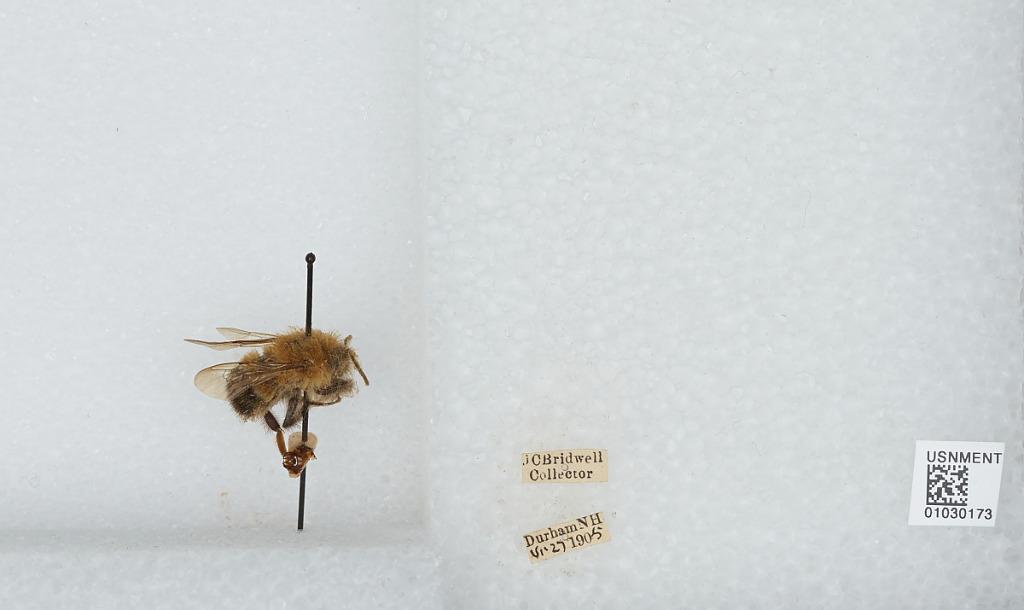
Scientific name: Bombus (Pyrobombus) vagans vagans Smith
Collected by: J. Bridwell
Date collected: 1905-7-27
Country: United States
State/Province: New Hampshire
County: Strafford
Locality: Durham
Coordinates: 43.1339, -70.9264